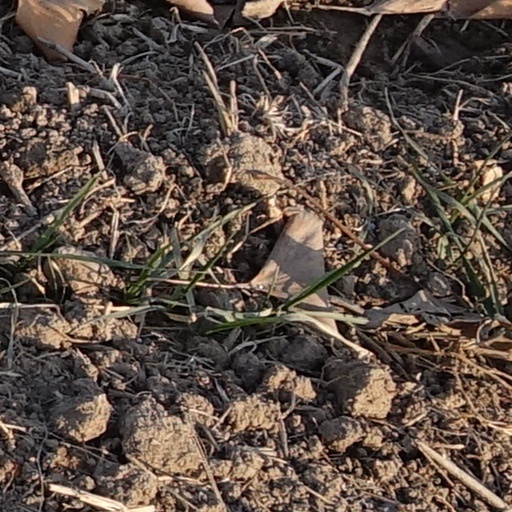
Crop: wheat